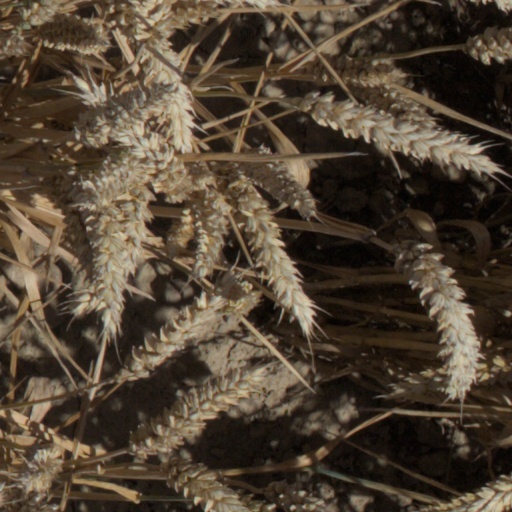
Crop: wheat